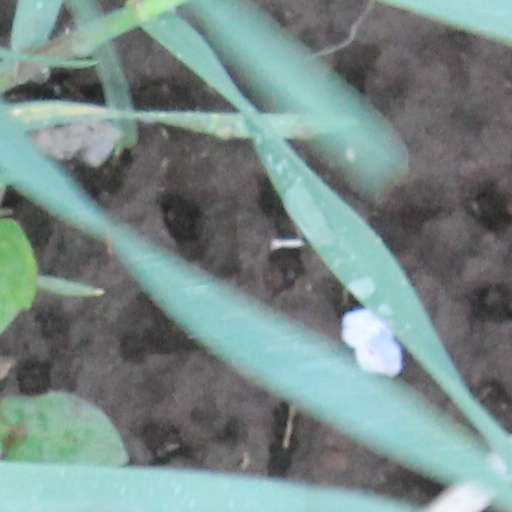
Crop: wheat